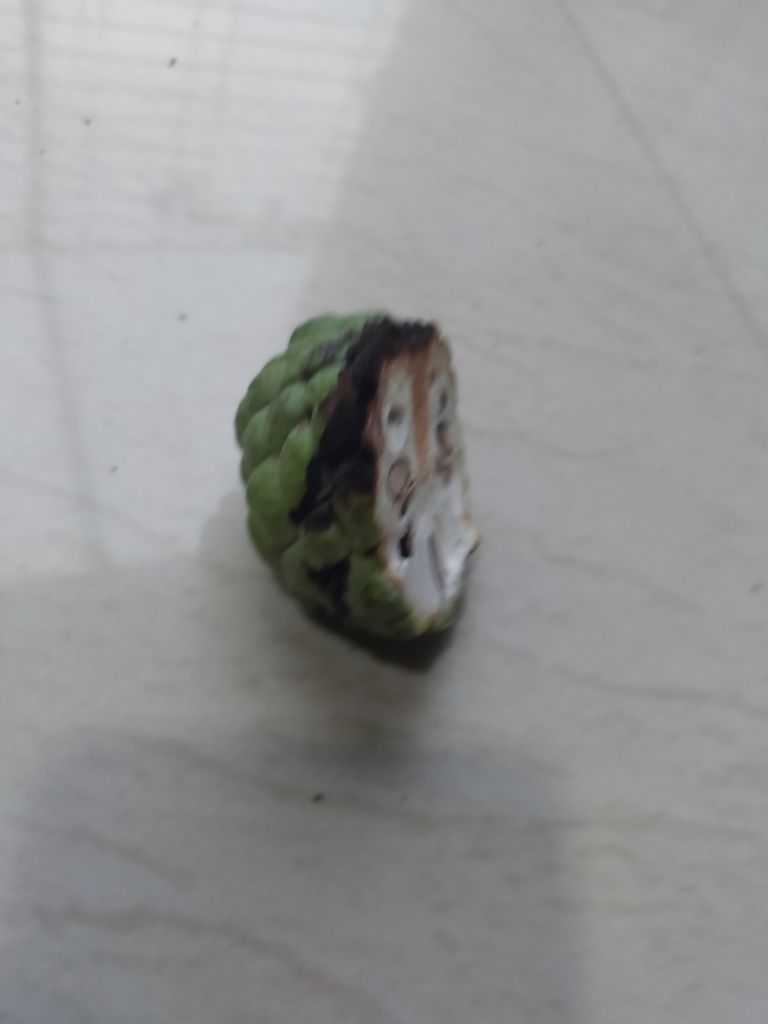
Disease label: Diplodia Rot